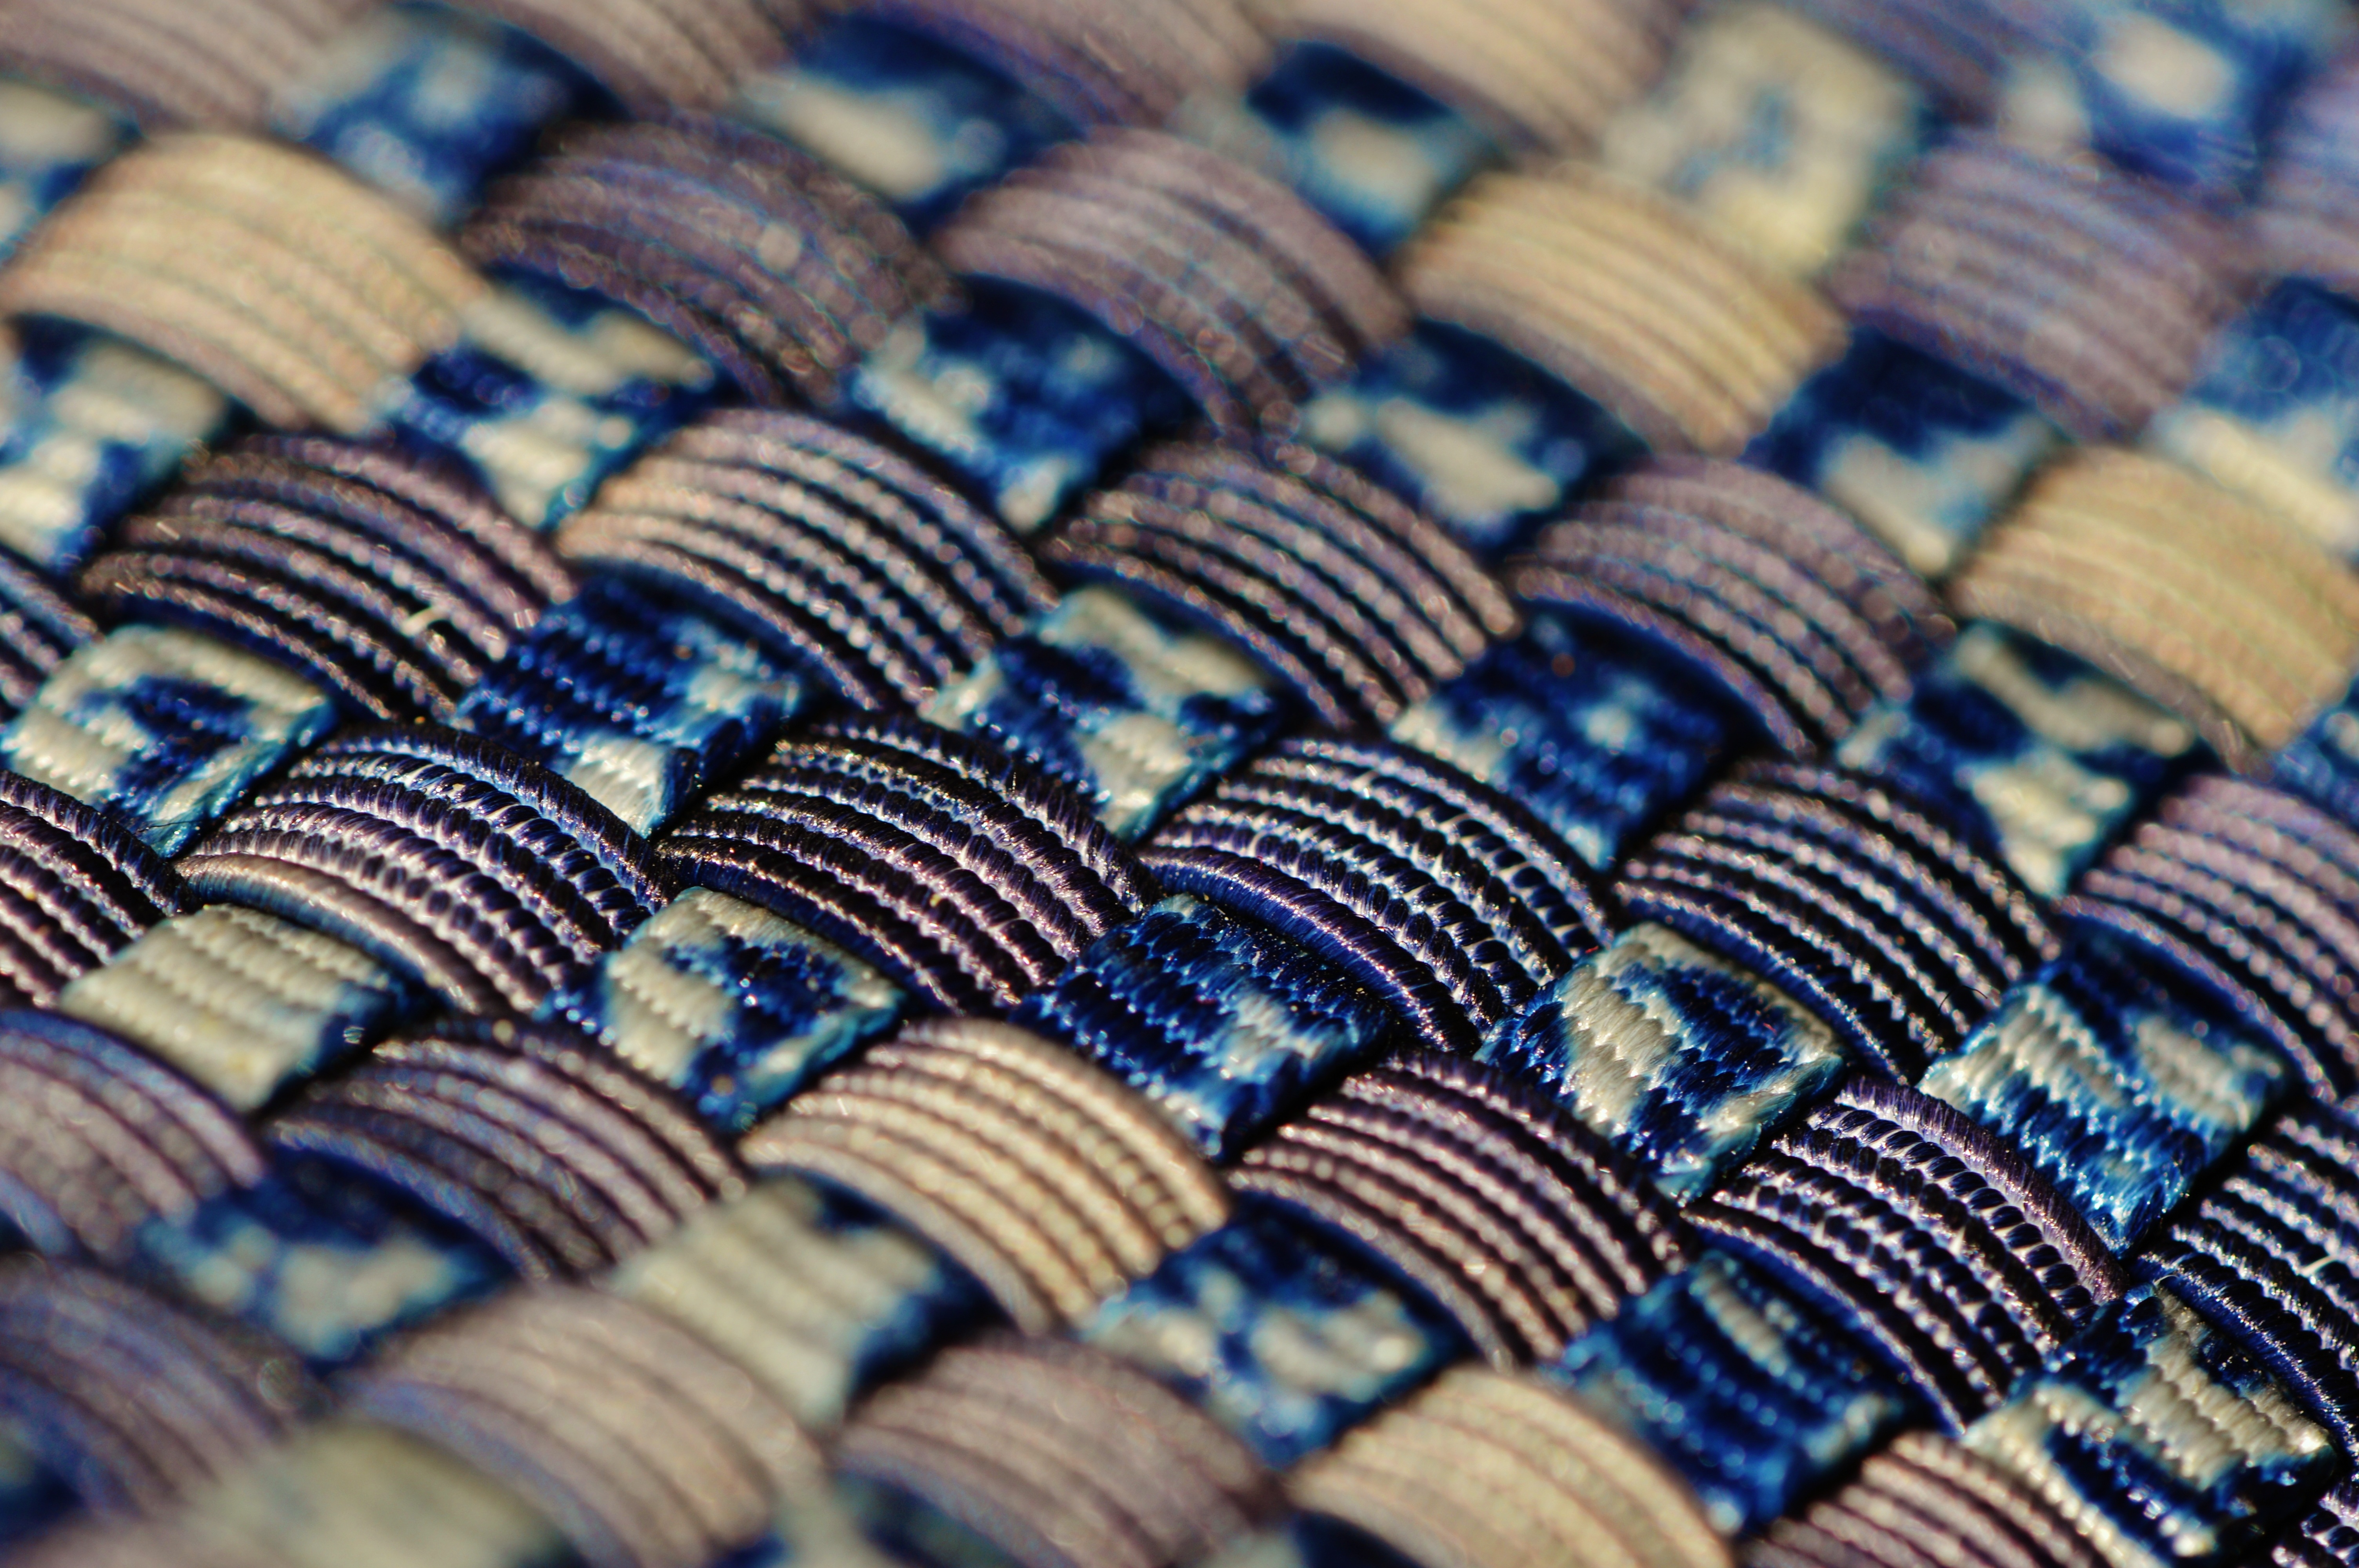
pattern, color, blue, braid, thread, close up, textile, art, background, design, woven, retired, rubber bands, blue pattern, fashion accessory